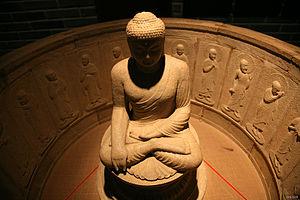
Les traces de présence humaine en Corée remontent au Paléolithique. Les premières poteries coréennes connues remontent à 8000 av. J.-C. Selon Samguk Yusa et d'autres documents de l'époque médiévale coréenne, le royaume Période Gojoseon aurait été fondé en 2333 av. J.-C., s'étendant de la péninsule à une large partie de la Mandchourie. Ce royaume fut disloqué en plusieurs États vers le IIIᵉ siècle av. J.-C.
La grotte de Seokguram est un ermitage du complexe constitué autour du temple Bulguksa, à quatre kilomètres à l'est de ce temple. Elle se situe à 750 m d'altitude sur le mont Toham à Gyeongju en Corée du Sud. Elle est également proche de la côte est de la Corée, sur la mer du Japon.